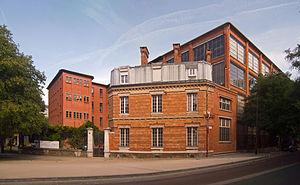
Manufacture des œillets, Ivry-sur-Seine, Val-de-Marne, France. Ancienne manufacture de plumes et porte-plumes, reconvertie en centre culturel municipal.
Jean-Pierre Vielfaure est un artiste peintre et graveur français de l'École de Paris, également cinéaste, né à Alger le 9 juin 1930, mort à Ivry-sur-Seine le 27 avril 2015.
Cet article recense les monuments historiques du Val-de-Marne, en France.
Ivry-sur-Seine est une commune française située dans le département du Val-de-Marne en région Île-de-France. Limitrophe de Paris, la ville fait partie de la Métropole du Grand Paris.
La Manufacture des œillets est une ancienne usine de transformation métallurgique, située à Ivry-sur-Seine.